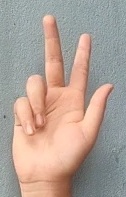
ASL sign: 3